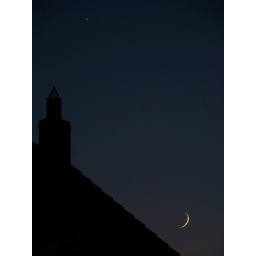
A wonderful site at 10:30pm in the evening. A clear sky a lone star and a crecent moon.